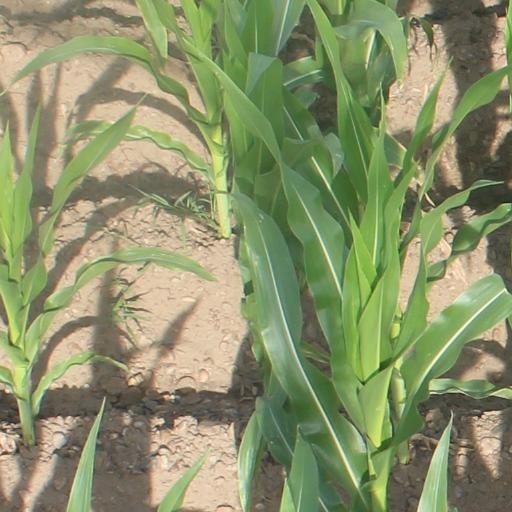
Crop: maize; corn